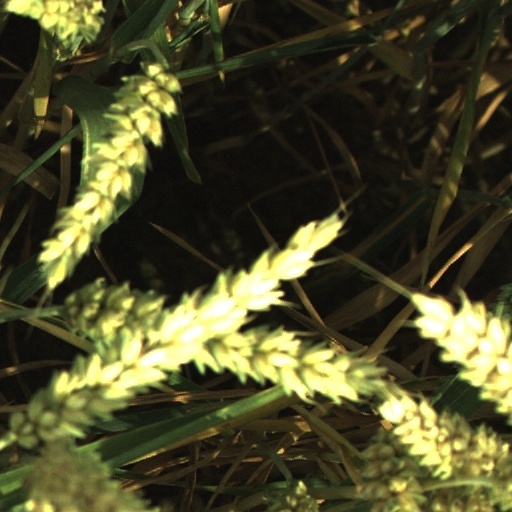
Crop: wheat